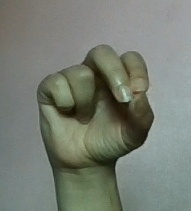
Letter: gaaf